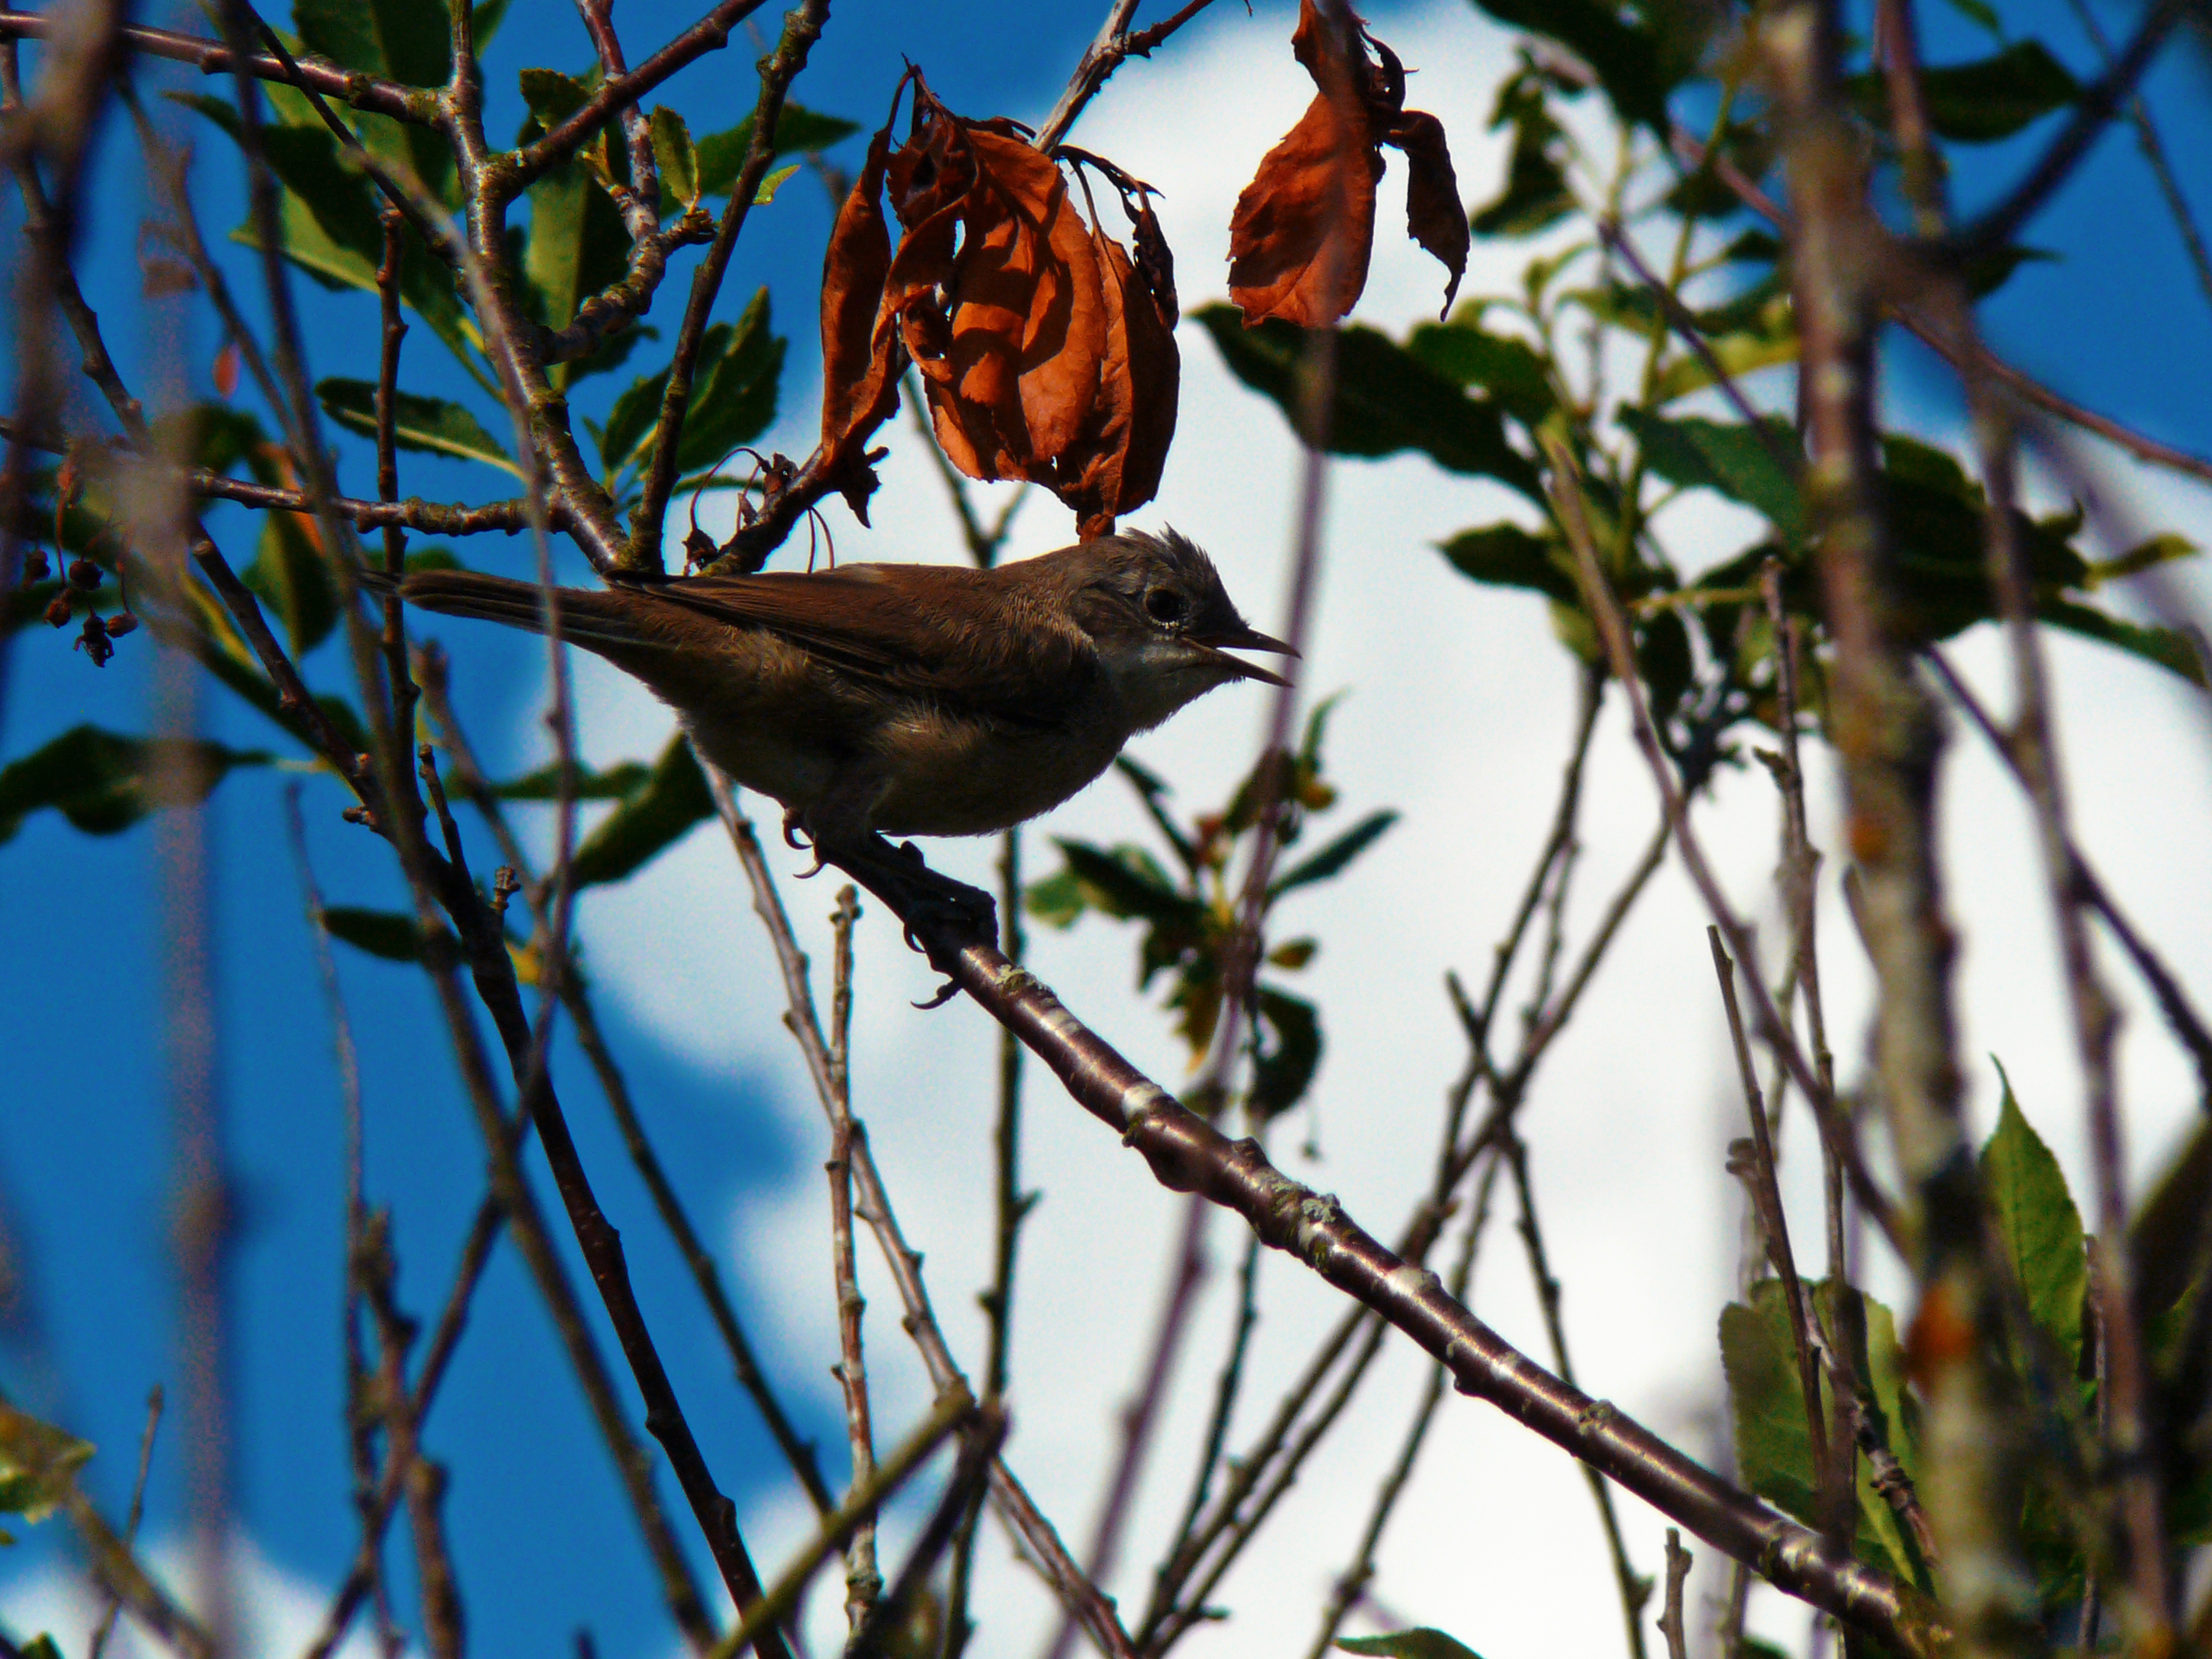
images, bird, plant, sky, beak, branch, twig, feather, wood, tree, songbird, perching bird, wildlife, Field Sparrow, finch, tail, emberizidae, plant stem, sparrow, Wood Thrush, old world flycatcher, wing